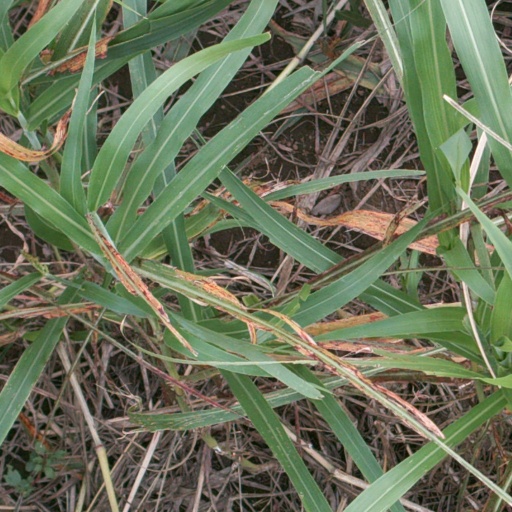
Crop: sorghum